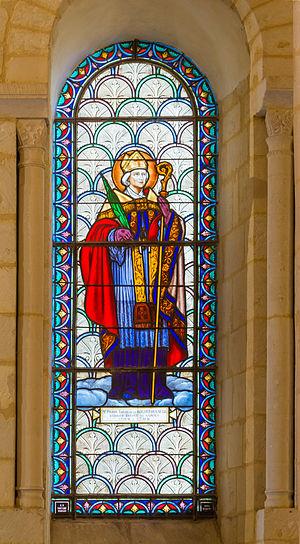
Le bienheureux Evêque Pierre-Louis de la Rochefoucauld, Vitrail de Dagrand, Basilique supérieure Saint-Europe, Saintes, Charente-Maritime.
La prison des Carmes était installée pendant la Révolution dans l’ancien monastère des Carmes à Paris.